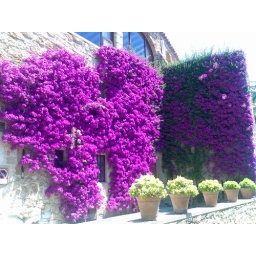
A building in Pals, covered in flowers